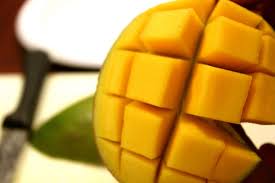
Label: Mango